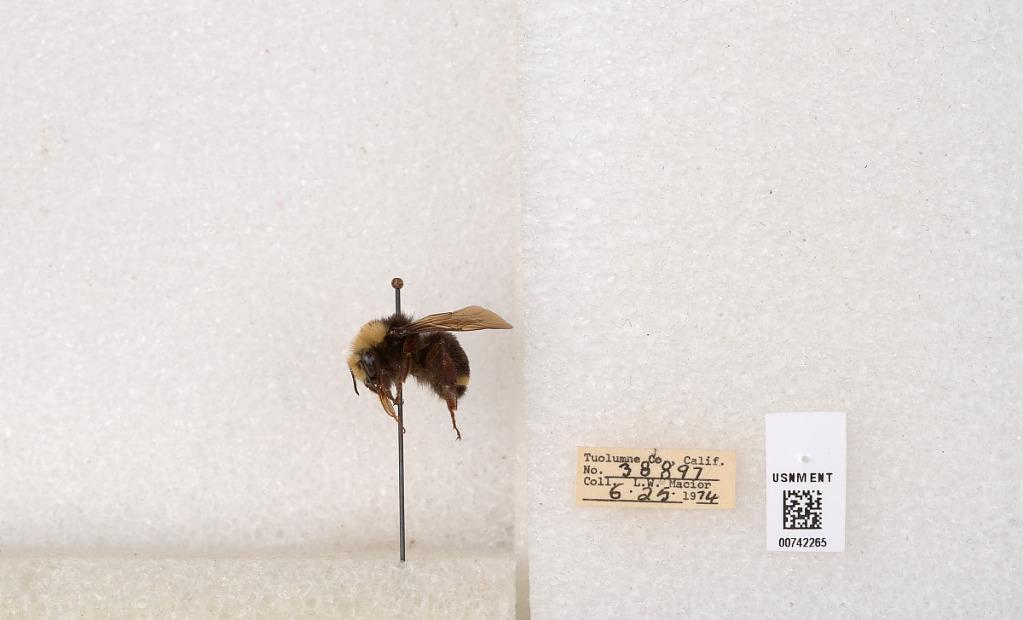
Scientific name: Bombus (Pyrobombus) vosnesenskii Radoszkowski
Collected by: L. Macior
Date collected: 1974-6-25
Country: United States
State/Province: California
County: Tuolumne
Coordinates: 38.0276, -119.955